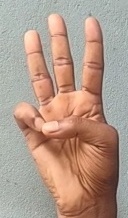
ASL sign: 6